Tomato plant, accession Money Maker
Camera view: horizontal (90 deg, fisheye); turntable rotation: 120 degrees
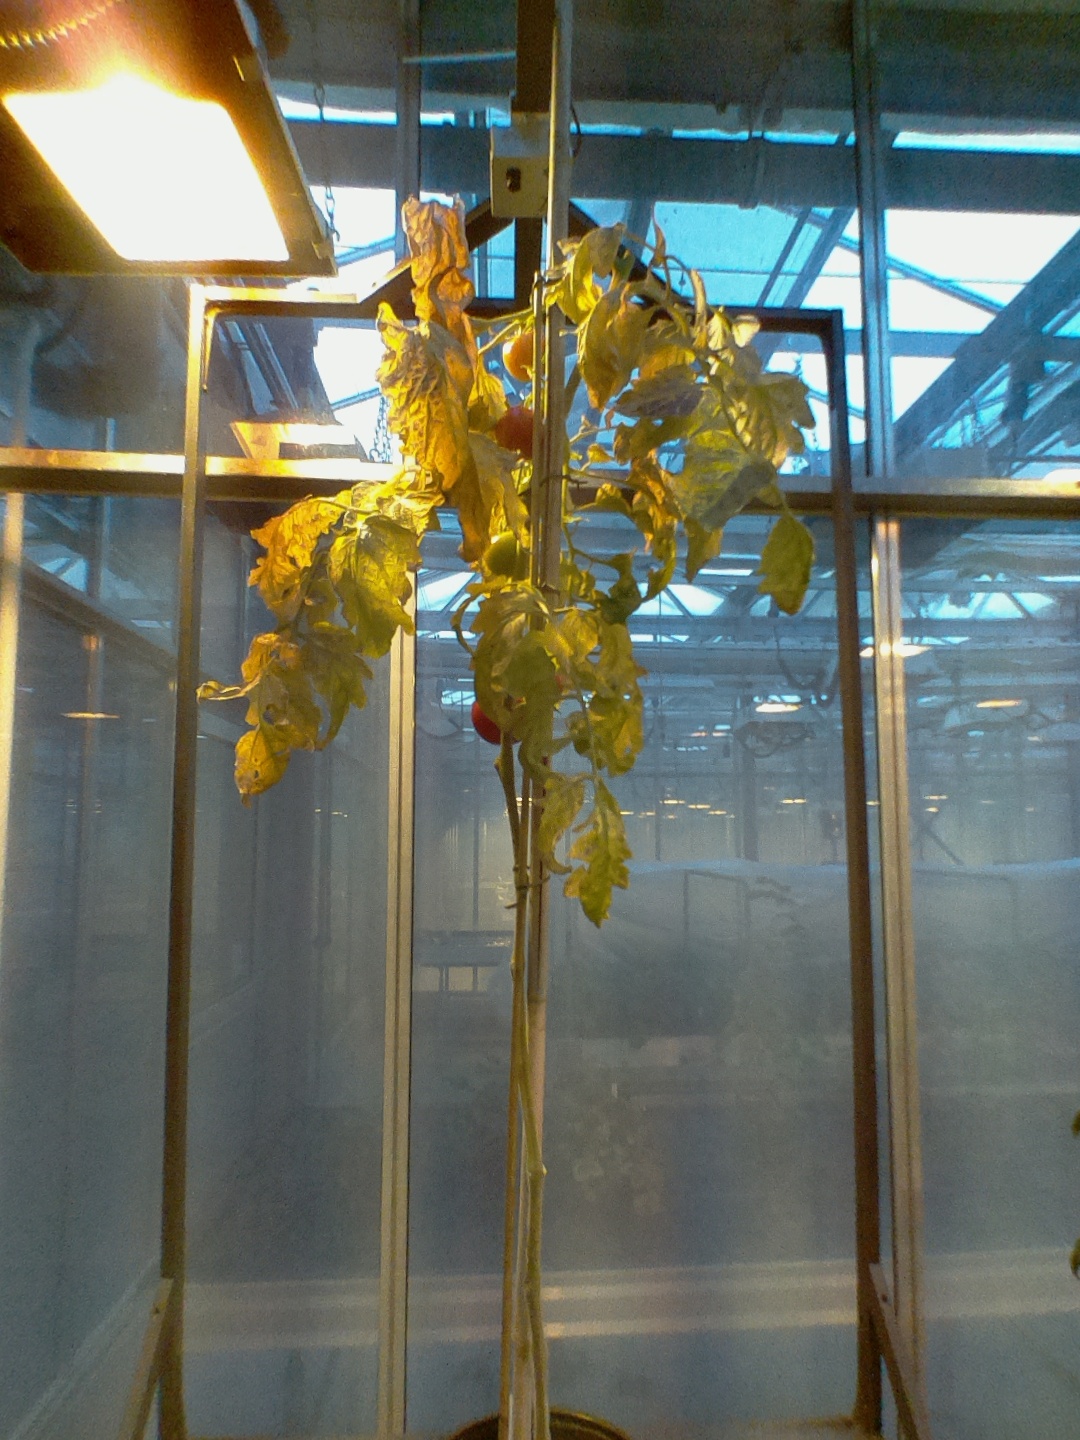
BBCH growth stage 87: 70%-80% of fruits show typical fully ripe color